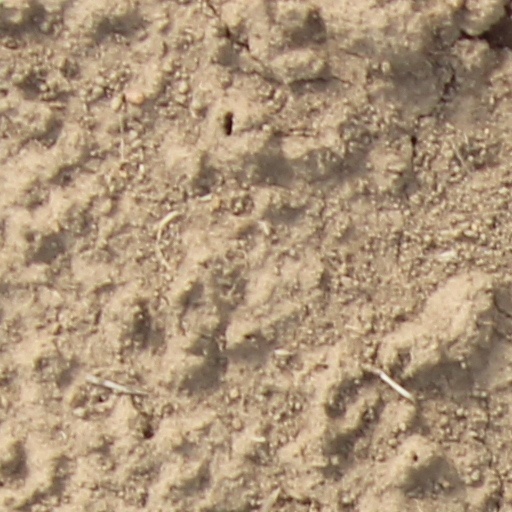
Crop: wheat